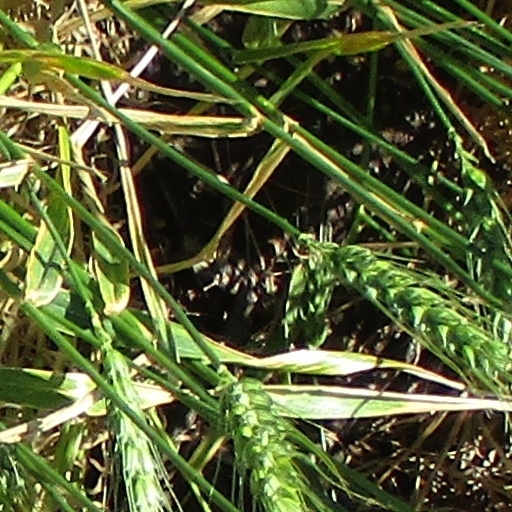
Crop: wheat